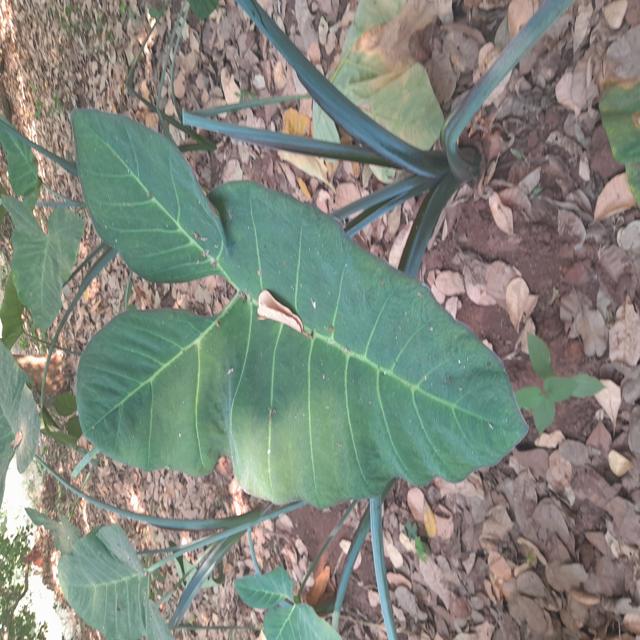
Label: Healthy